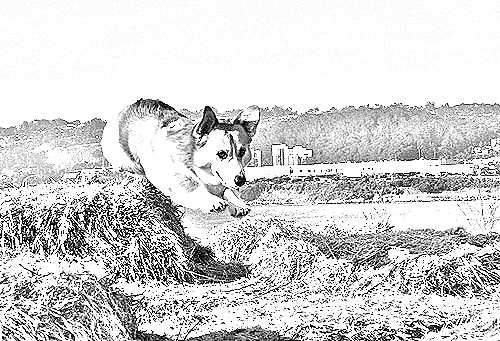
Portrait style: Sketch Portrait